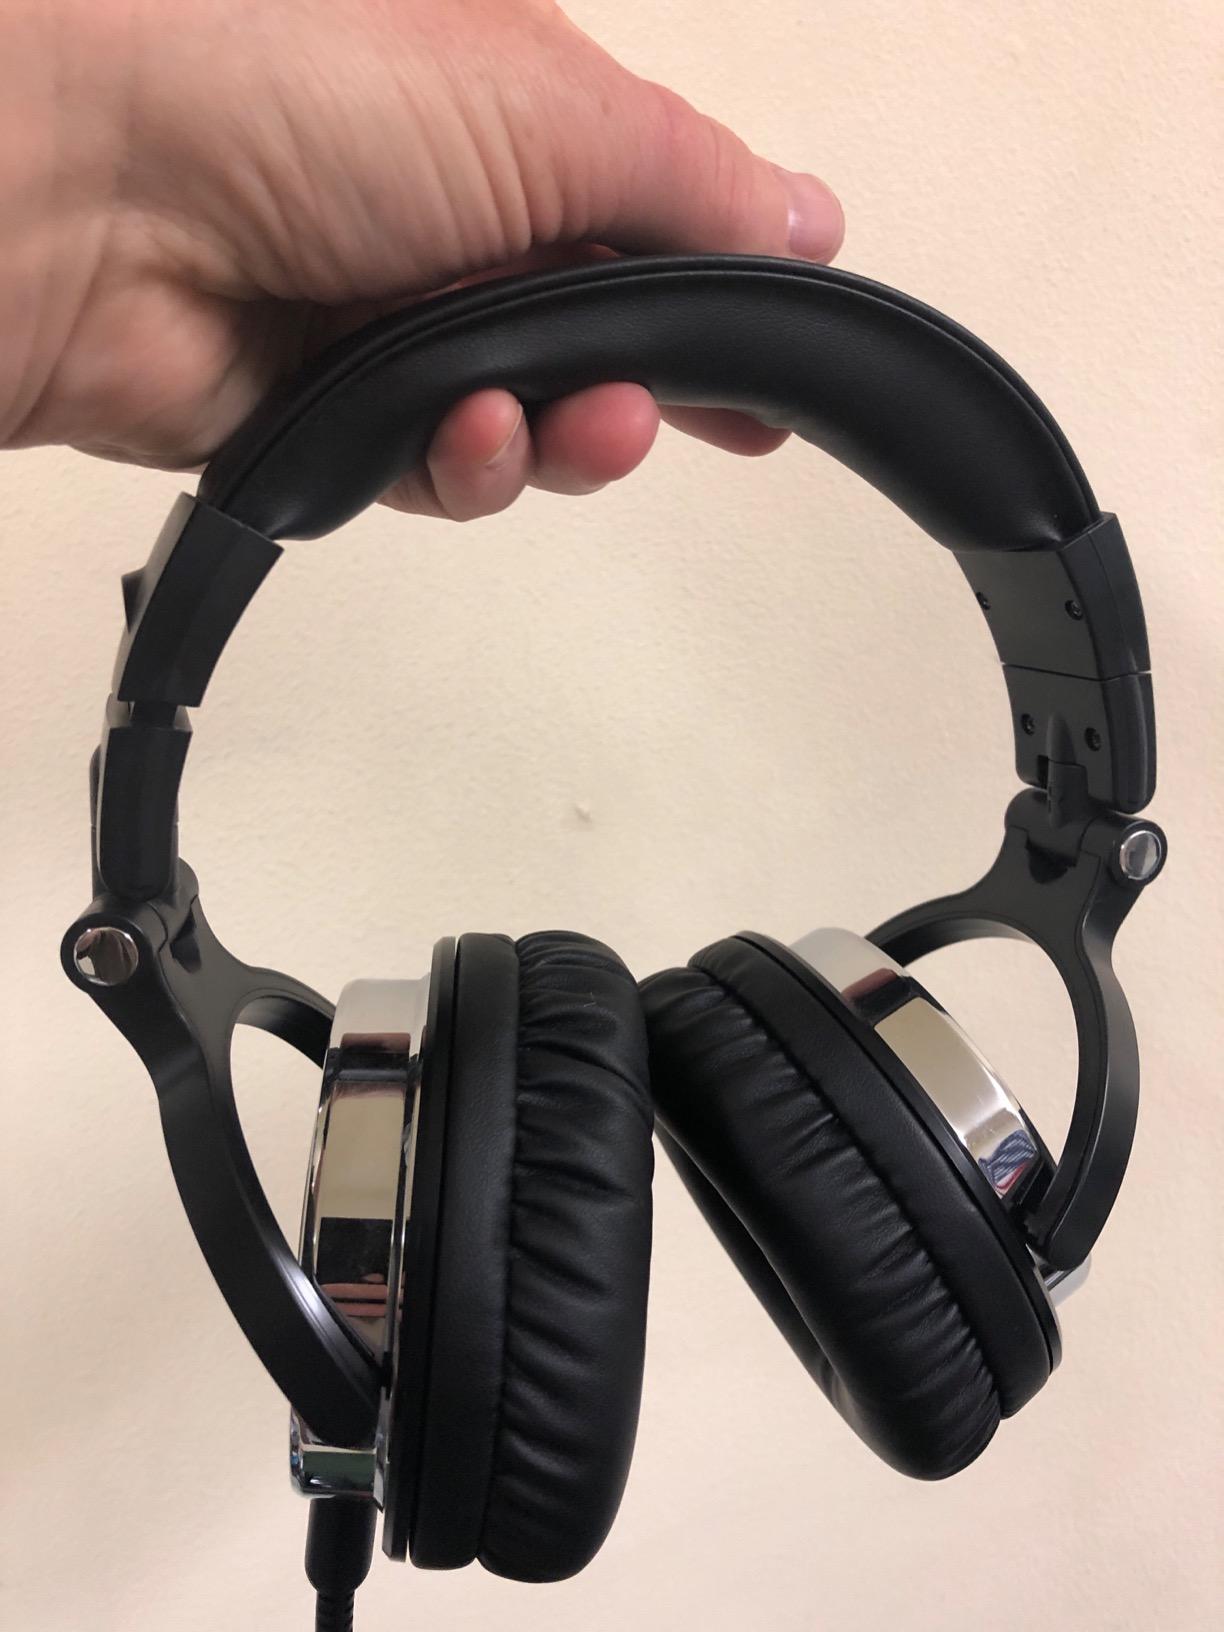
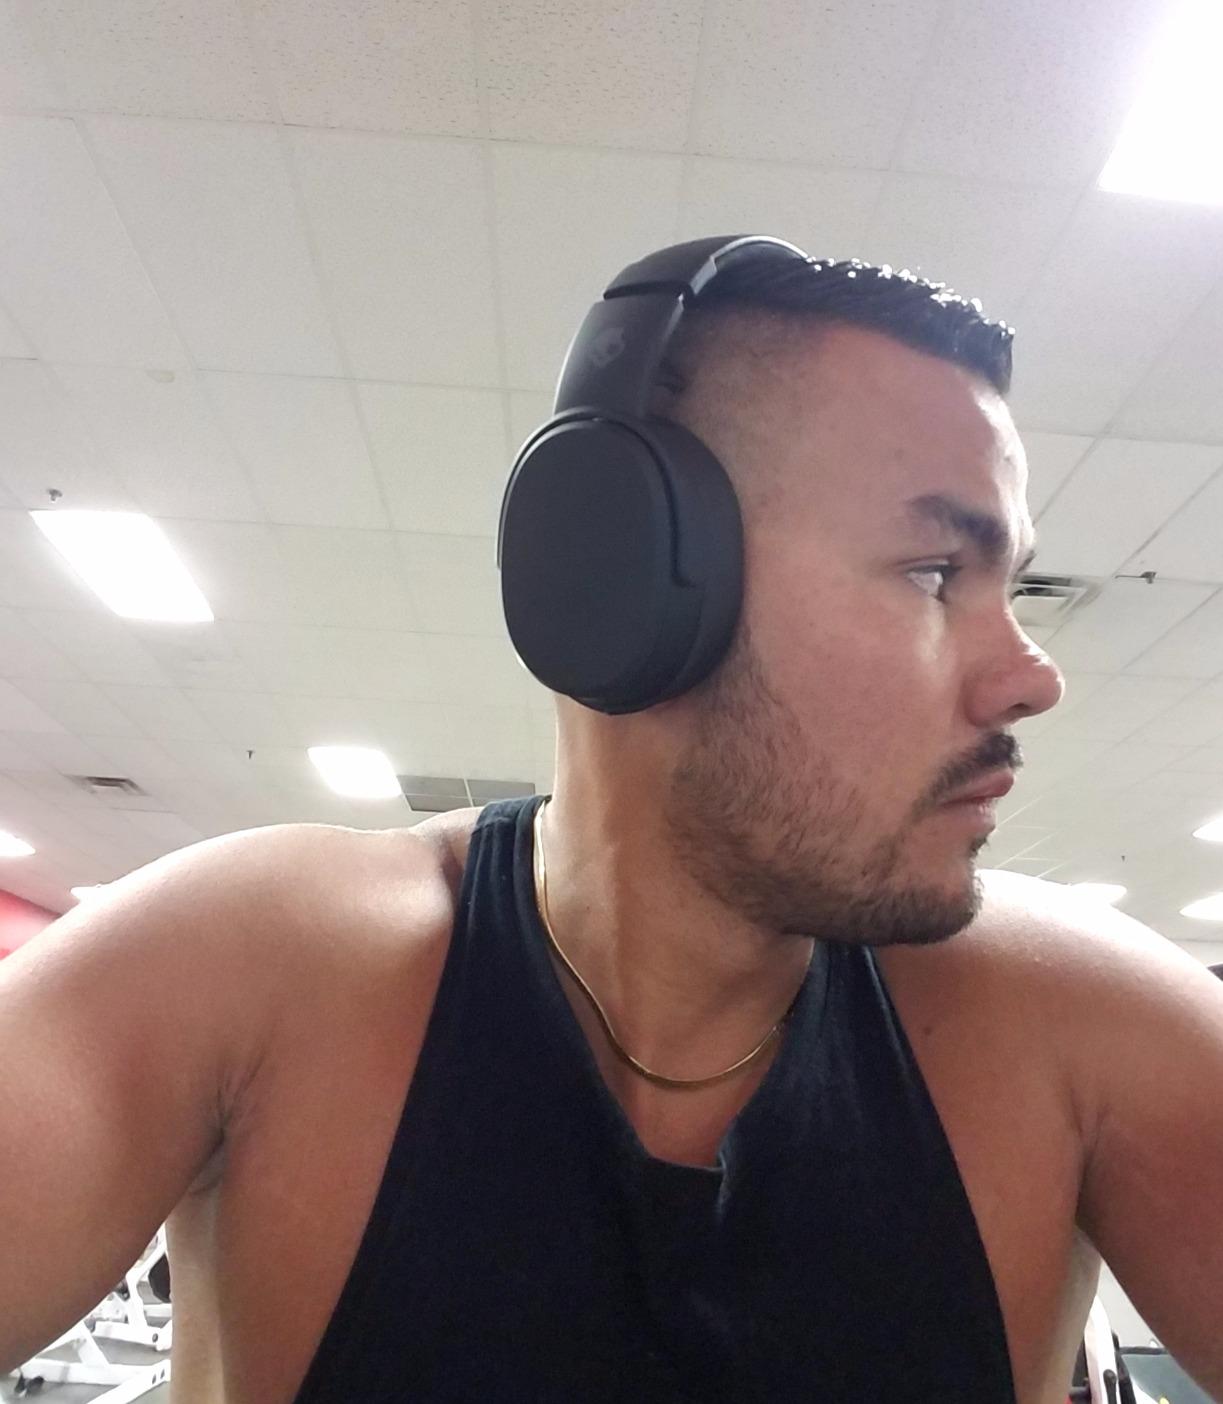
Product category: headphones
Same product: no